Amaro Pargo

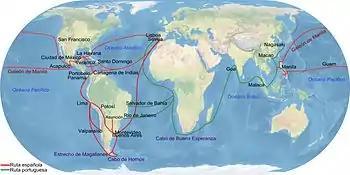
Main commercial routes of the Spanish Empire with the Indies (in red). Amaro Pargo used the route that crossed the Atlantic and went to the Caribbean

In 1712, Pargo captured the British-flagged merchant ship "Saint Joseph", which operated out of Dublin, Ireland and was commanded by Captain Alexander Westher. Pargo was later accused of not having acted with rigor at the time of exercising his rights as a privateer. This was because Pargo looted the ship's cargo and forced Westher to sail with Pargo's ship to the port of Santa Cruz de Tenerife on pain of sinking "Saint Joseph" if Westher refused to do so. Nevertheless, the capture of "Saint Joseph" was considered legitimate because Britain was at war with Spain.